Amanda Horney

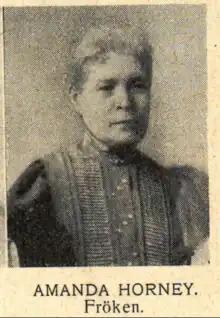
picture of Hulda Amanda Horney

Amanda Horney (1857–1953), was a Swedish politician (Social Democrat). She belonged to the pioneers of the labour movement, the Social Democratic movement, as well as the women's rights movement in Sweden.